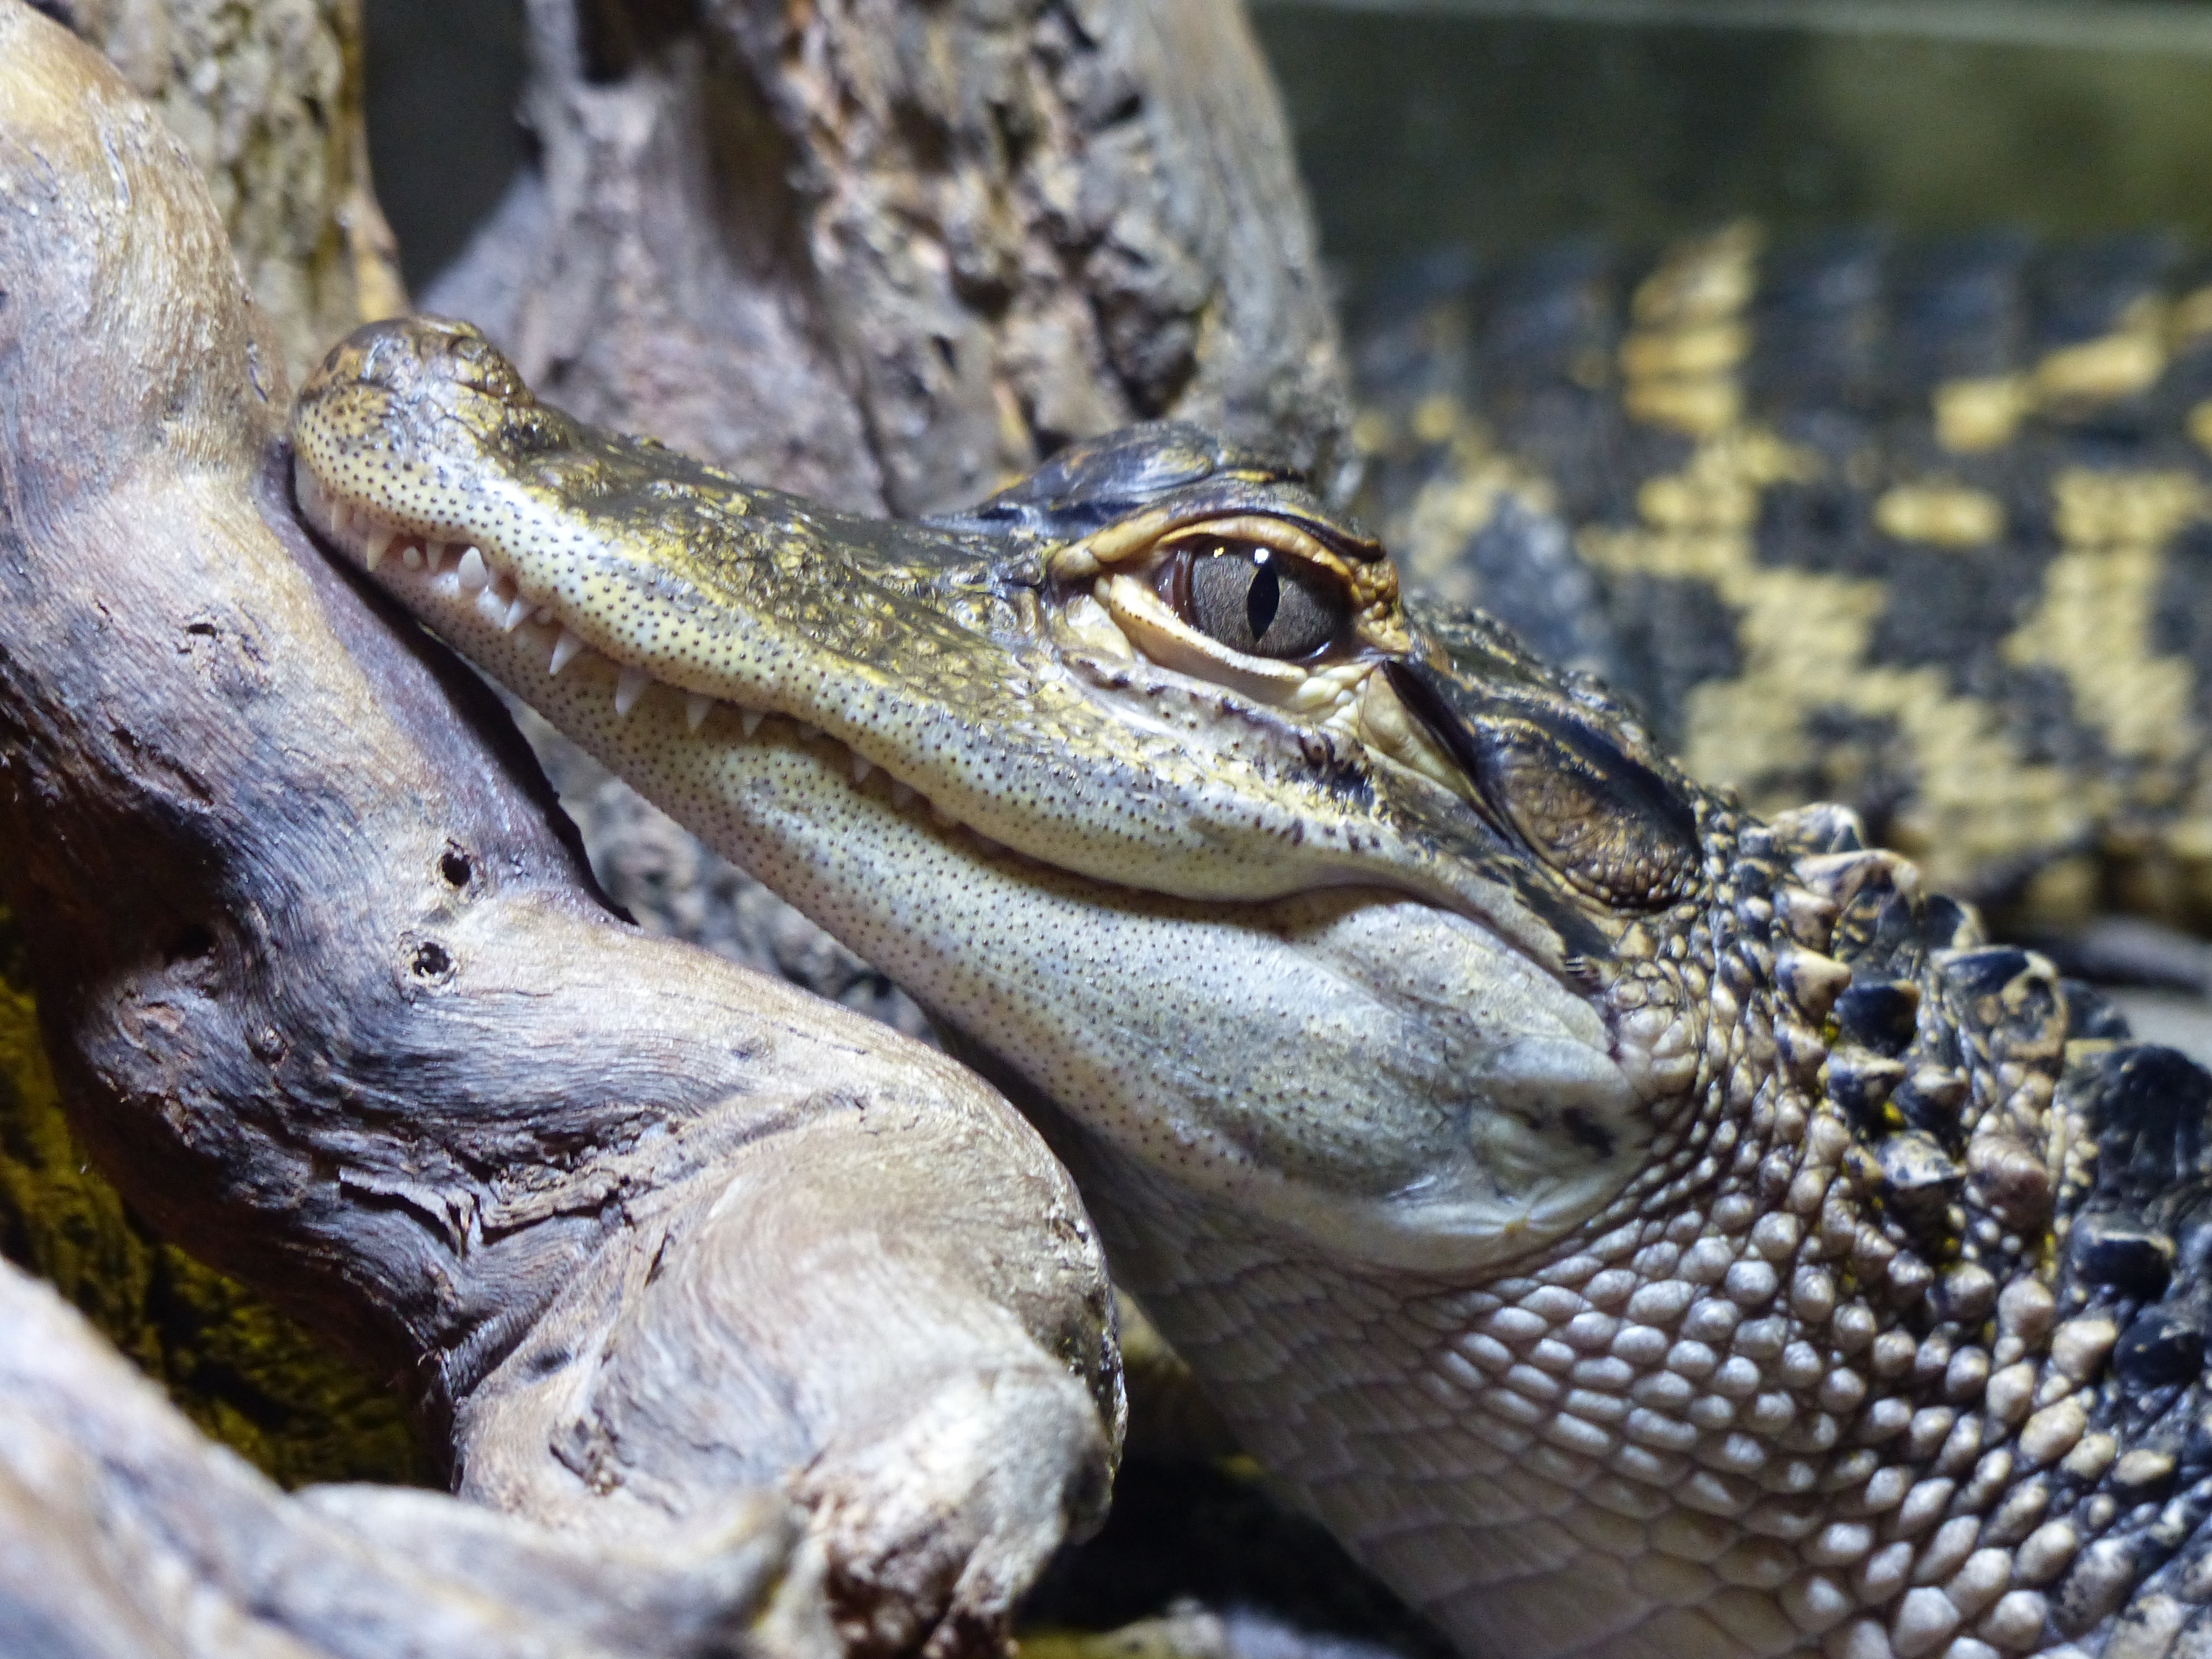
wilderness, animal, wildlife, wild, tropical, predator, reptile, fauna, mouth, crocodile, close up, alligator, eye, head, danger, beast, skin, vertebrate, creature, teeth, tooth, gator, dangerous, aggressive, jaws, crocodilia, american alligator, gharial, nile crocodile